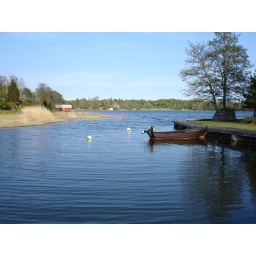
boat in water